Camille Thériault

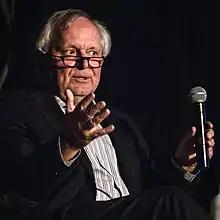

Camille Henri Thériault (born February 25, 1955) is a Canadian politician from New Brunswick. He served as the 29th premier of New Brunswick from 1998 to 1999.